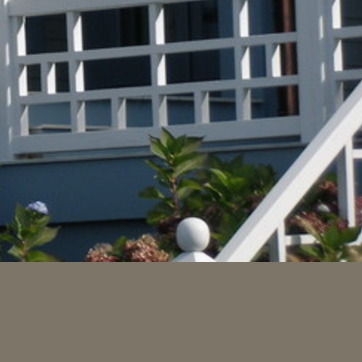
Material: foliage